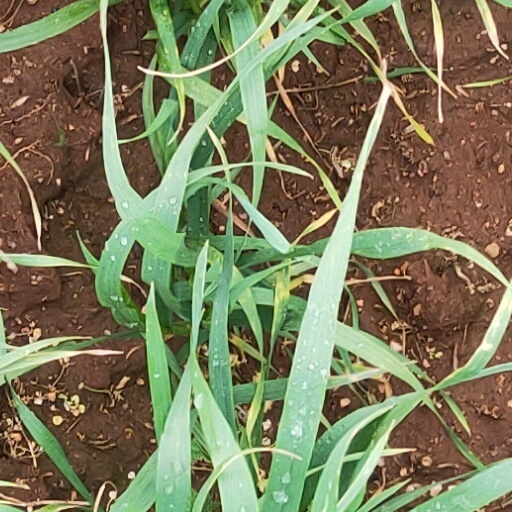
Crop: wheat